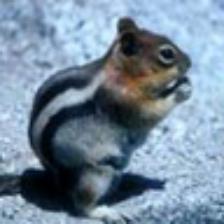
Label: NonHuman